Sikorsky CH-53E Super Stallion

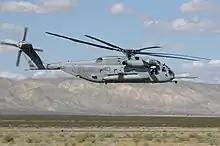
High-speed, low-level pass during demonstration at the National Test Pilot School, Mojave, California

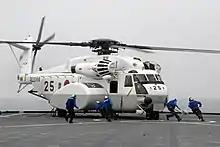
A Japan Maritime Self-Defense Force MH-53E Sea Dragon lands aboard USS "Tortuga" in 2011.

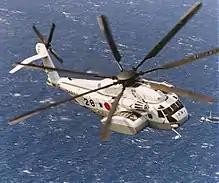
JMSDF MH-53E

Although dimensionally similar, the three-engined CH-53E Super Stallion is a much more powerful aircraft than the original Sikorsky S-65 twin-engined CH-53A Sea Stallion. The CH-53E also added a larger main rotor system with a seventh blade.